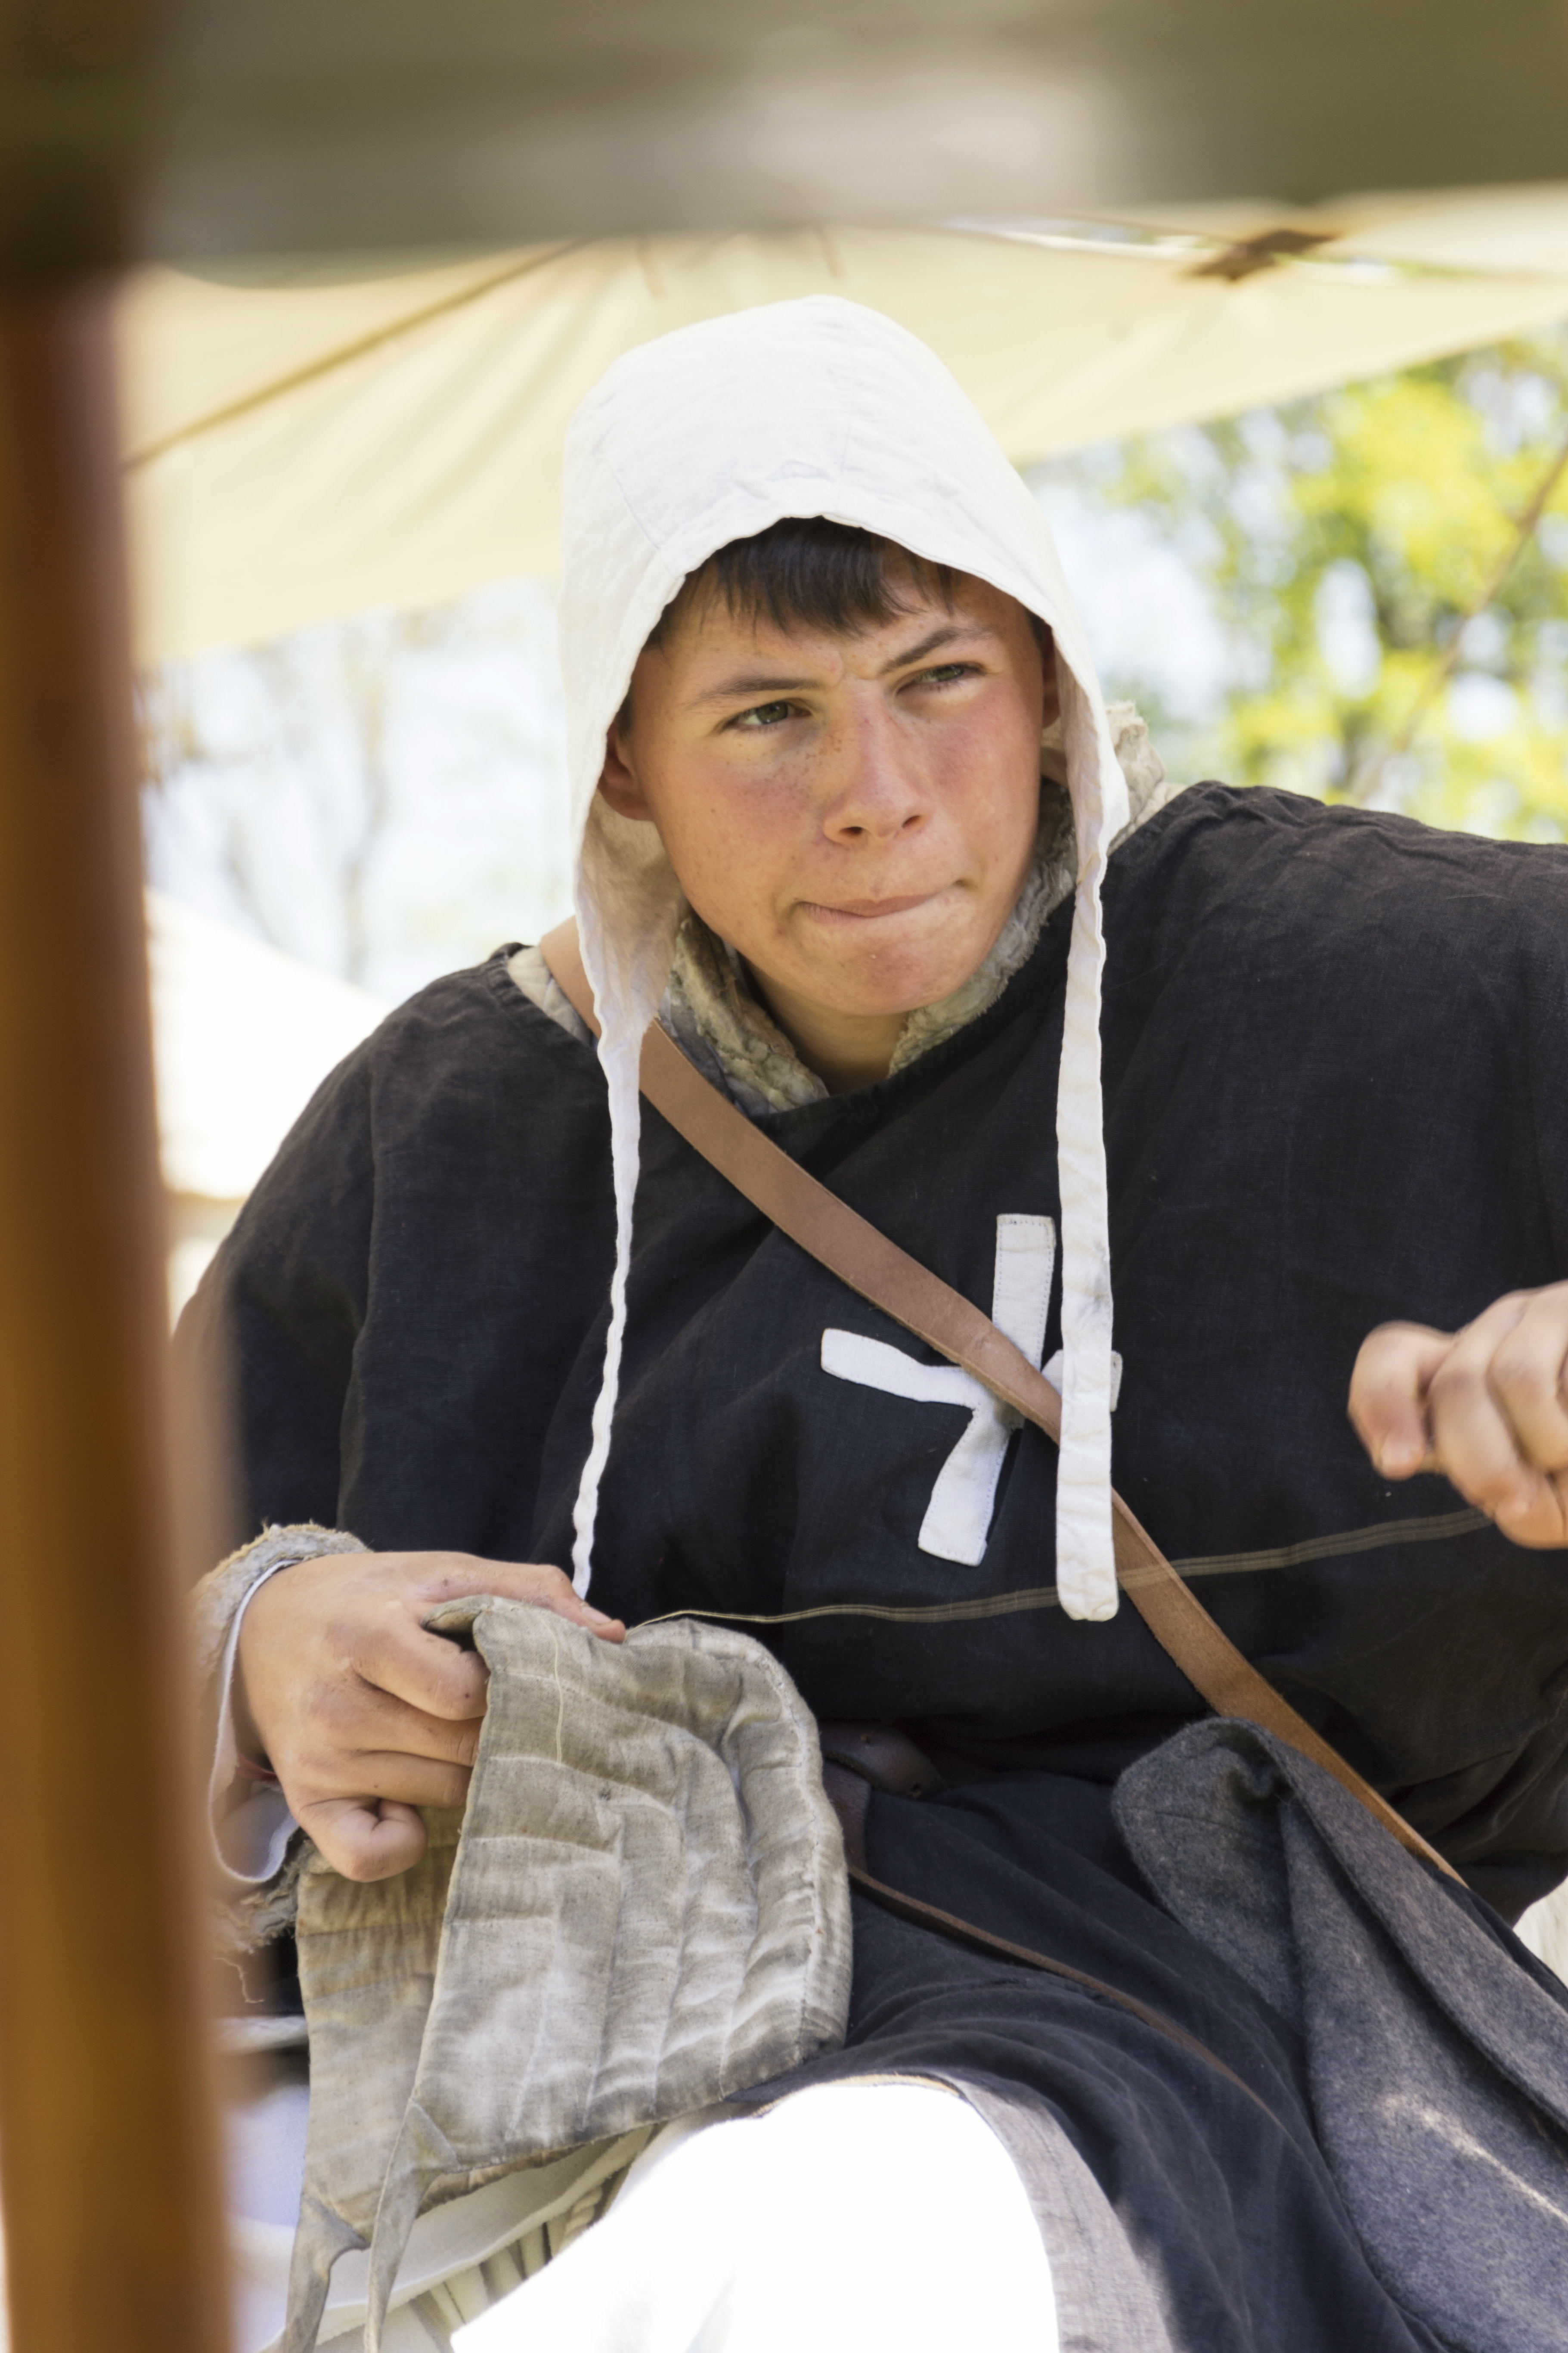
man, person, people, male, portrait, senior citizen, 2014, fun, event, paulvandevelde, pdvandevelde, padagudaloma, dordrecht, nederlandinfotos, costumes, utrecht, haarzuilens, dehaar, costum, elfia, kostuumevent